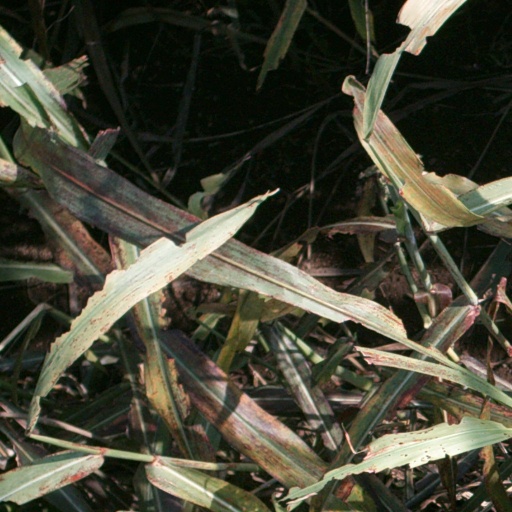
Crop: sorghum